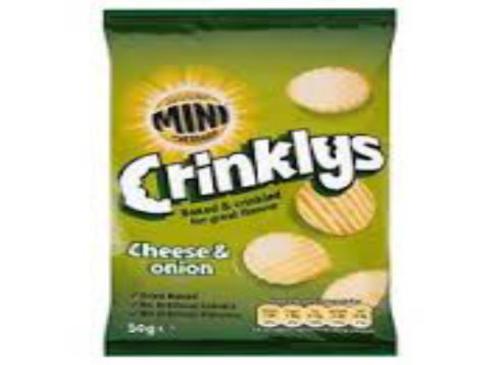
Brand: cheese flavoured moments
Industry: Food